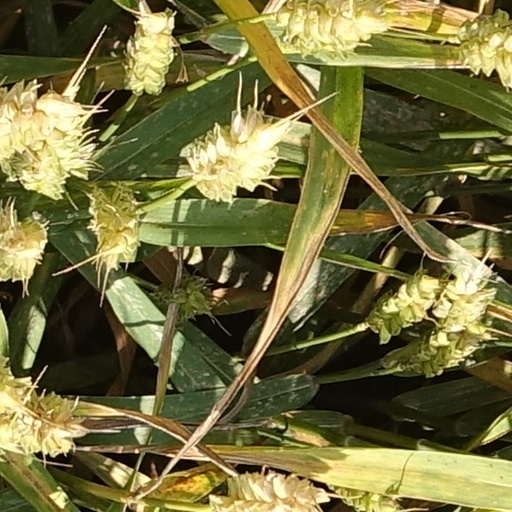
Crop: wheat